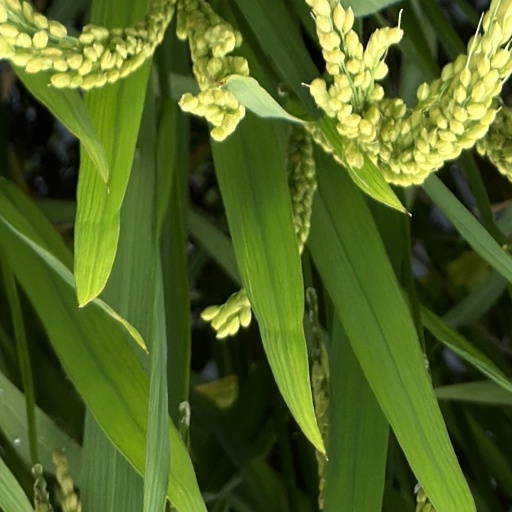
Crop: rice